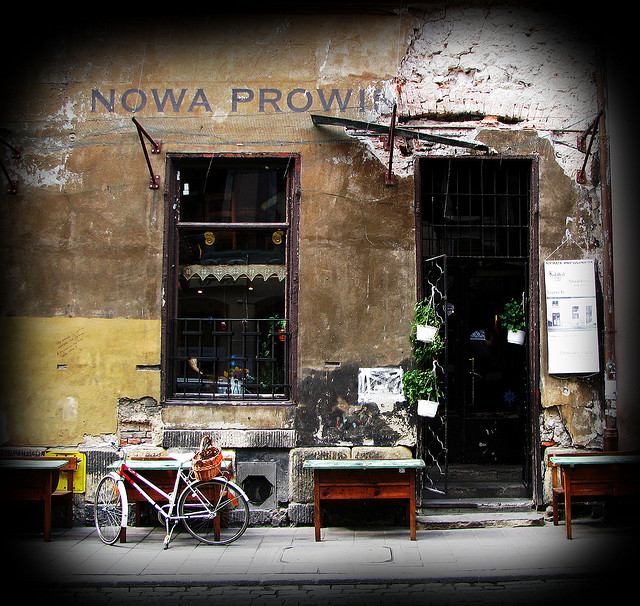
user: Given an image and a question. Answer the question in a short answer. Question: What alternative to walking is the red and white object? Short Answer:
assistant: bike